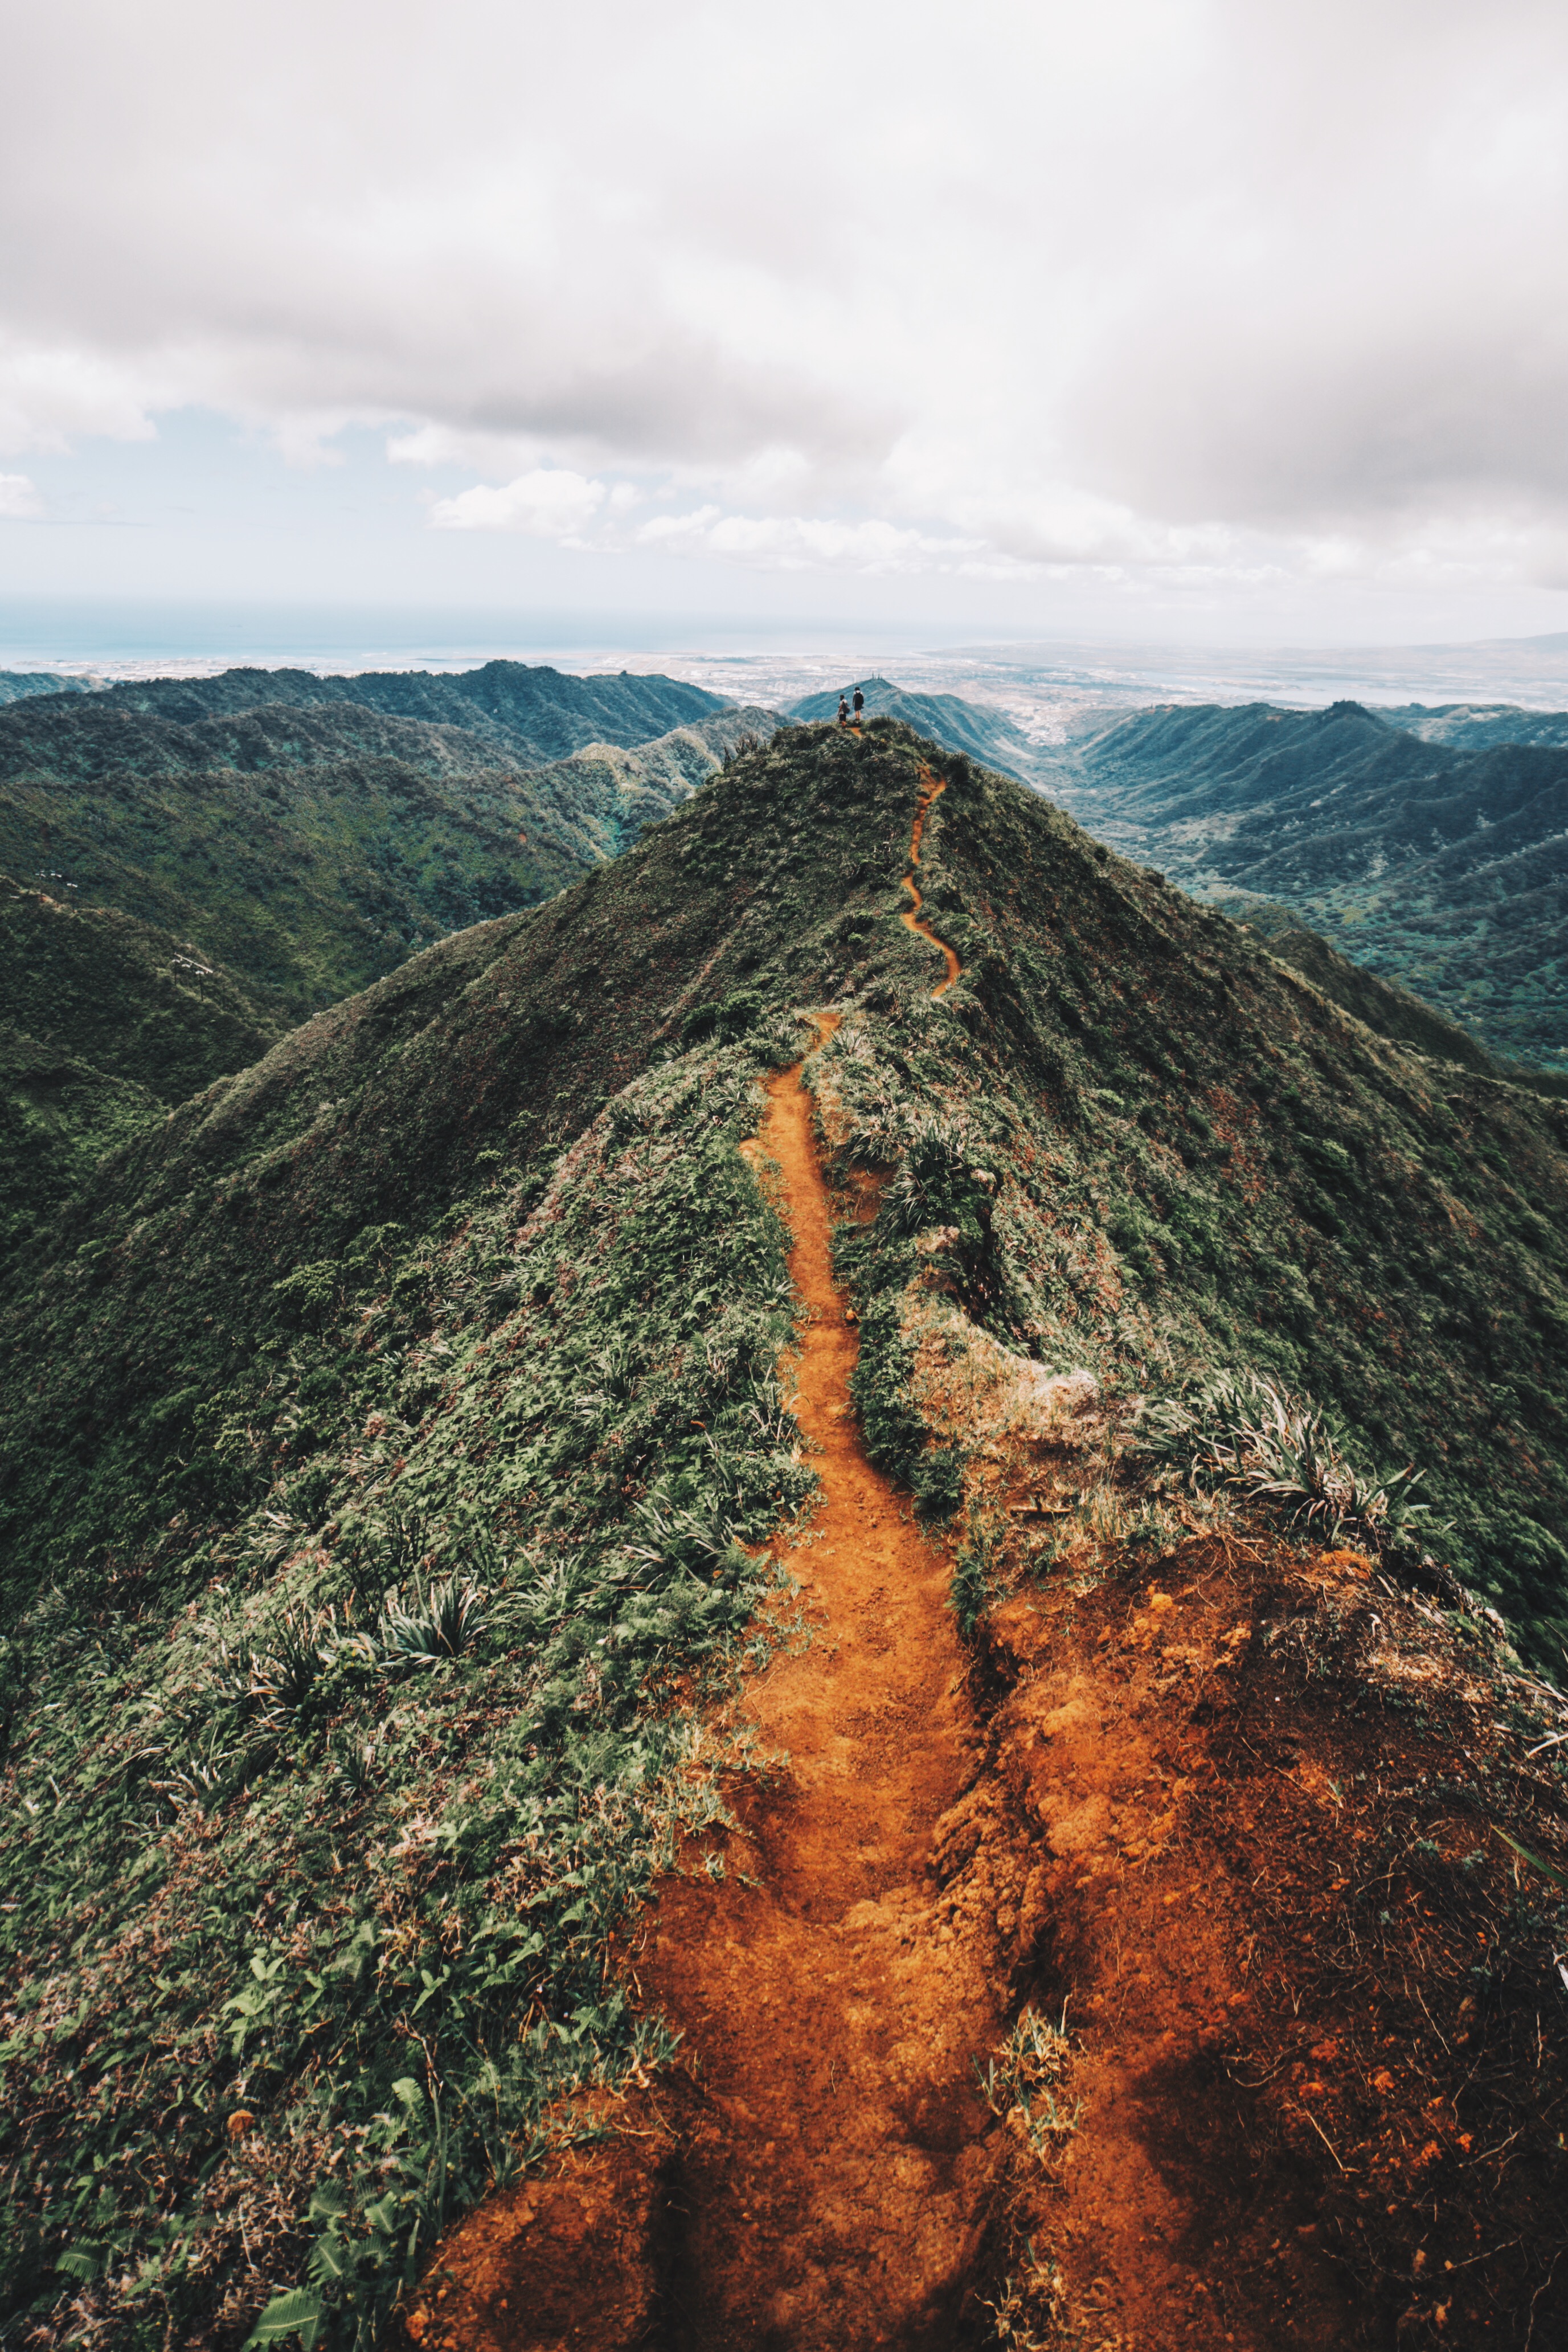
sky, mountainous landforms, mountain, natural landscape, ridge, highland, hill, wilderness, geological phenomenon, rock, tree, national park, geology, landscape, road, cloud, forest, plant community, fell, plant, formation, escarpment, outcrop, cliff, terrain, tourism, trail